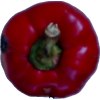
Label: red_pepper